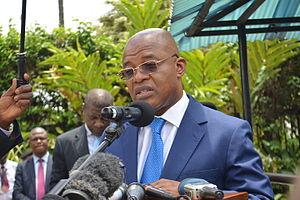
Évariste Boshab Mabudj-ma-Bilenge, né le 12 janvier 1956 à Tete-Kalamba, est un juriste, universitaire et homme politique congolais. Professeur de droit constitutionnel à l’université de Kinshasa, il y exerce les fonctions de chef de département de droit public interne. Il fut directeur de cabinet du président Joseph Kabila pendant la période de transition en République démocratique du Congo. De 2009 à 2012, il est président de l’Assemblée nationale de la République démocratique du Congo.
Le gouvernement Matata II fut le gouvernement du Congo-Kinshasa du 7 décembre 2014 au 14 novembre 2016. Il subit un réaménagement technique le 25 septembre 2015, après que des partis ont été exclus de la majorité présidentielle.